Zahabiya

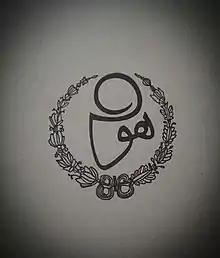
Hu (sign of the Zahabiya order)

Zahabiya Sufism ("Zahabiya Silsila") is a Shiite order. The history of dervishes from this order dates to the third century AH and Ma'ruf al-Karkhi. Some believe that the order originated during the ninth century AH in Iran; it first became popular in Khorasan and then in Shiraz during the early Safavid period.